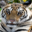
Label: tiger